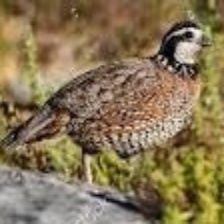
Species: MASKED BOBWHITE
Scientific name: COLINUS VIRGINIANUS RIDGWAYI
ImageNet parent category: quail